Joey Carbery

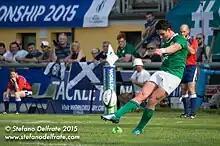
Carbery playing for Ireland at the 2015 World Rugby under-20 Championship

Carbery was selected in the Ireland national squad to play New Zealand in November 2016 at Soldier Field, Chicago. He was brought on as a substitute in the 59th minute, earning his first Ireland cap in their 40–29 victory, Ireland's first ever win against the All Blacks. He was a member of the Ireland team that won a Grand Slam in the 2018 Six Nations Championship. He started in the first test, whilst also featuring off the bench in the second, in Ireland's historic 2–1 series victory against Australia in June 2018. Carbery started in Ireland's wins against Italy and the United States, whilst also featuring off the bench in the wins against Argentina and New Zealand, during the 2018 Autumn Tests.